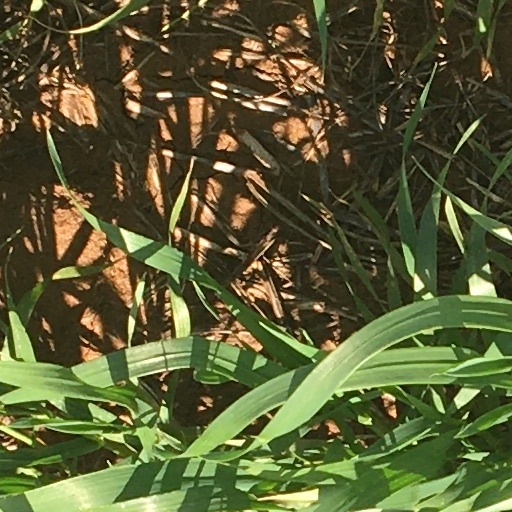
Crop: wheat